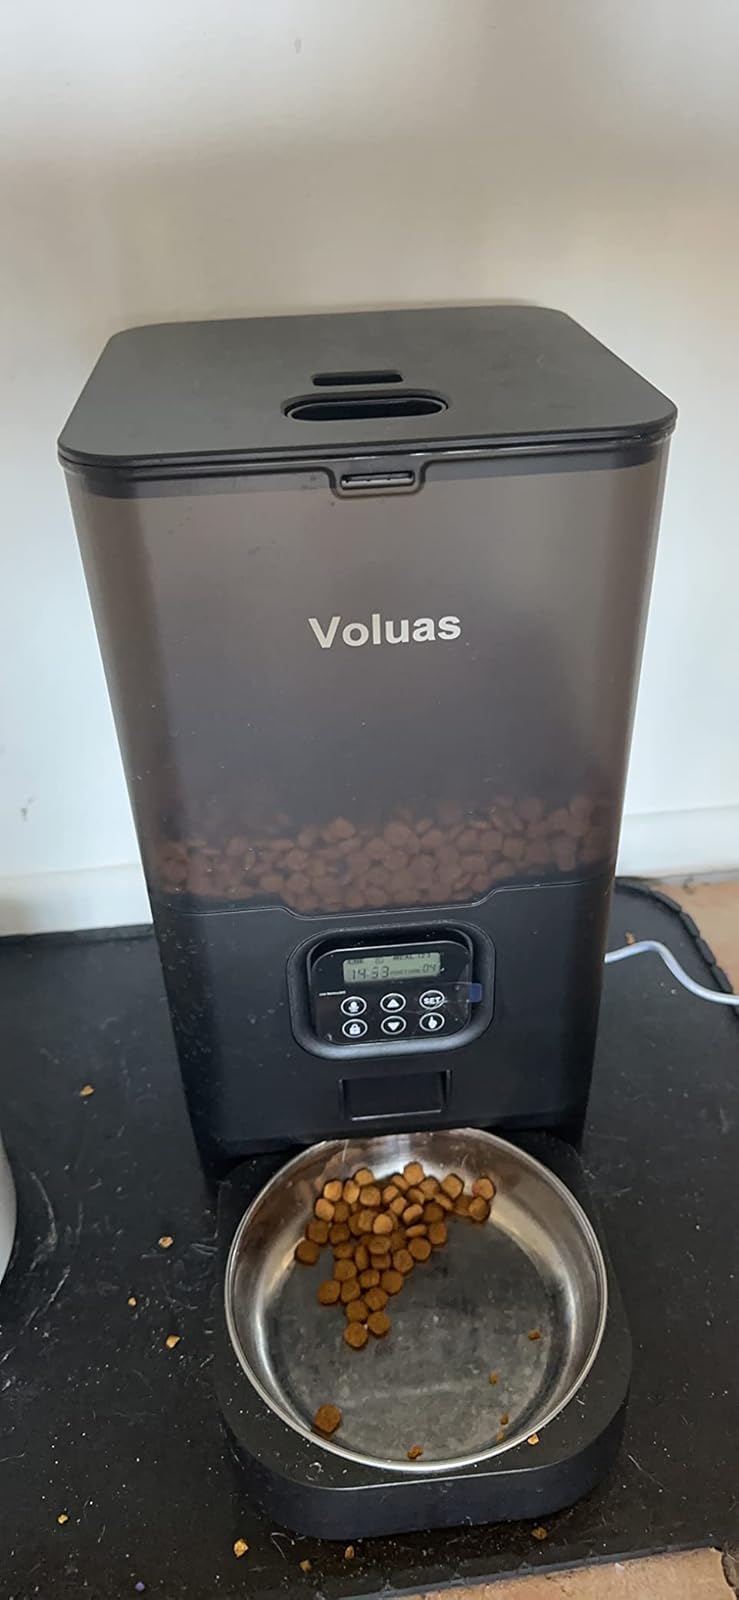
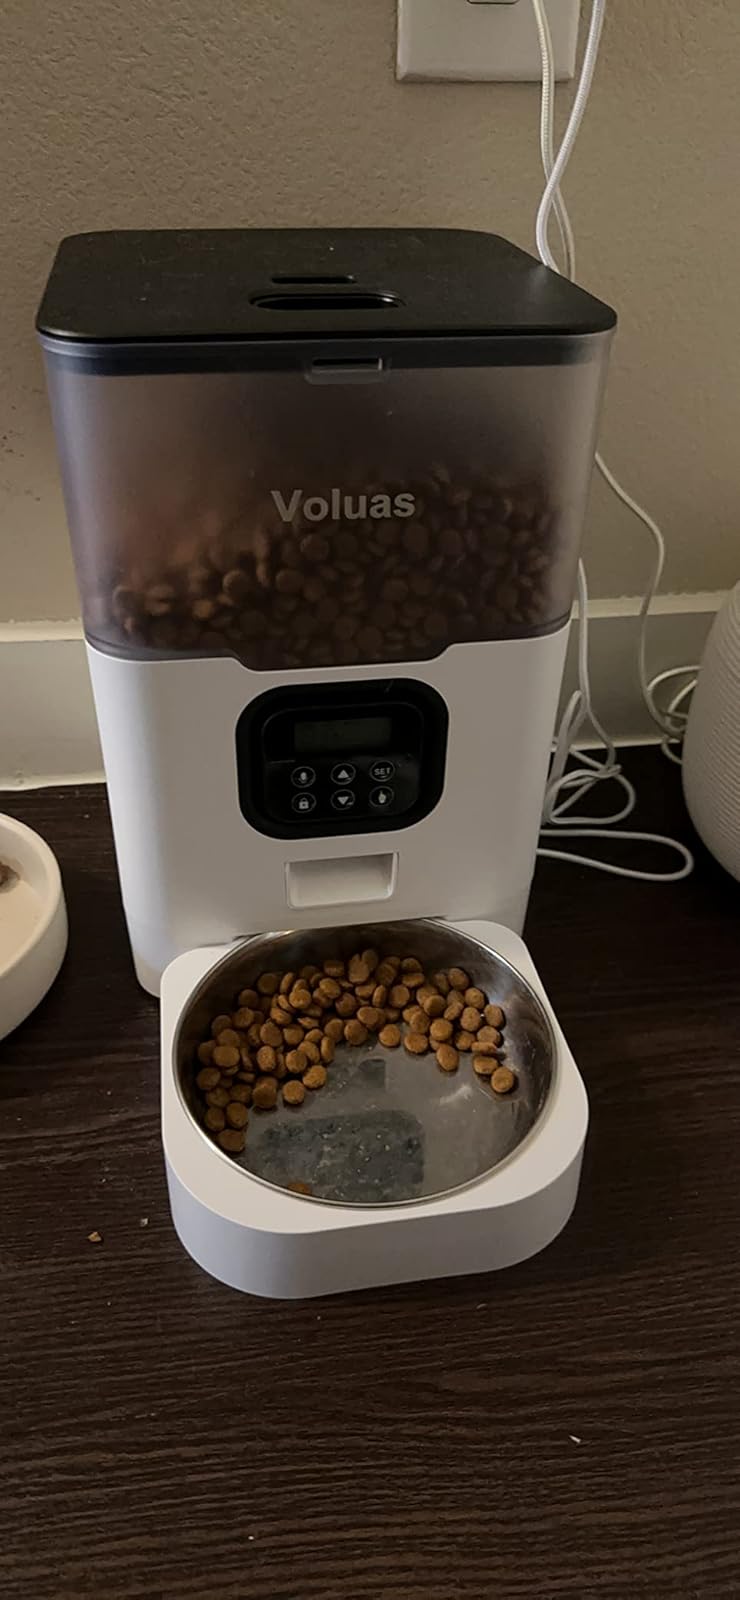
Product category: items_feeder
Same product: no